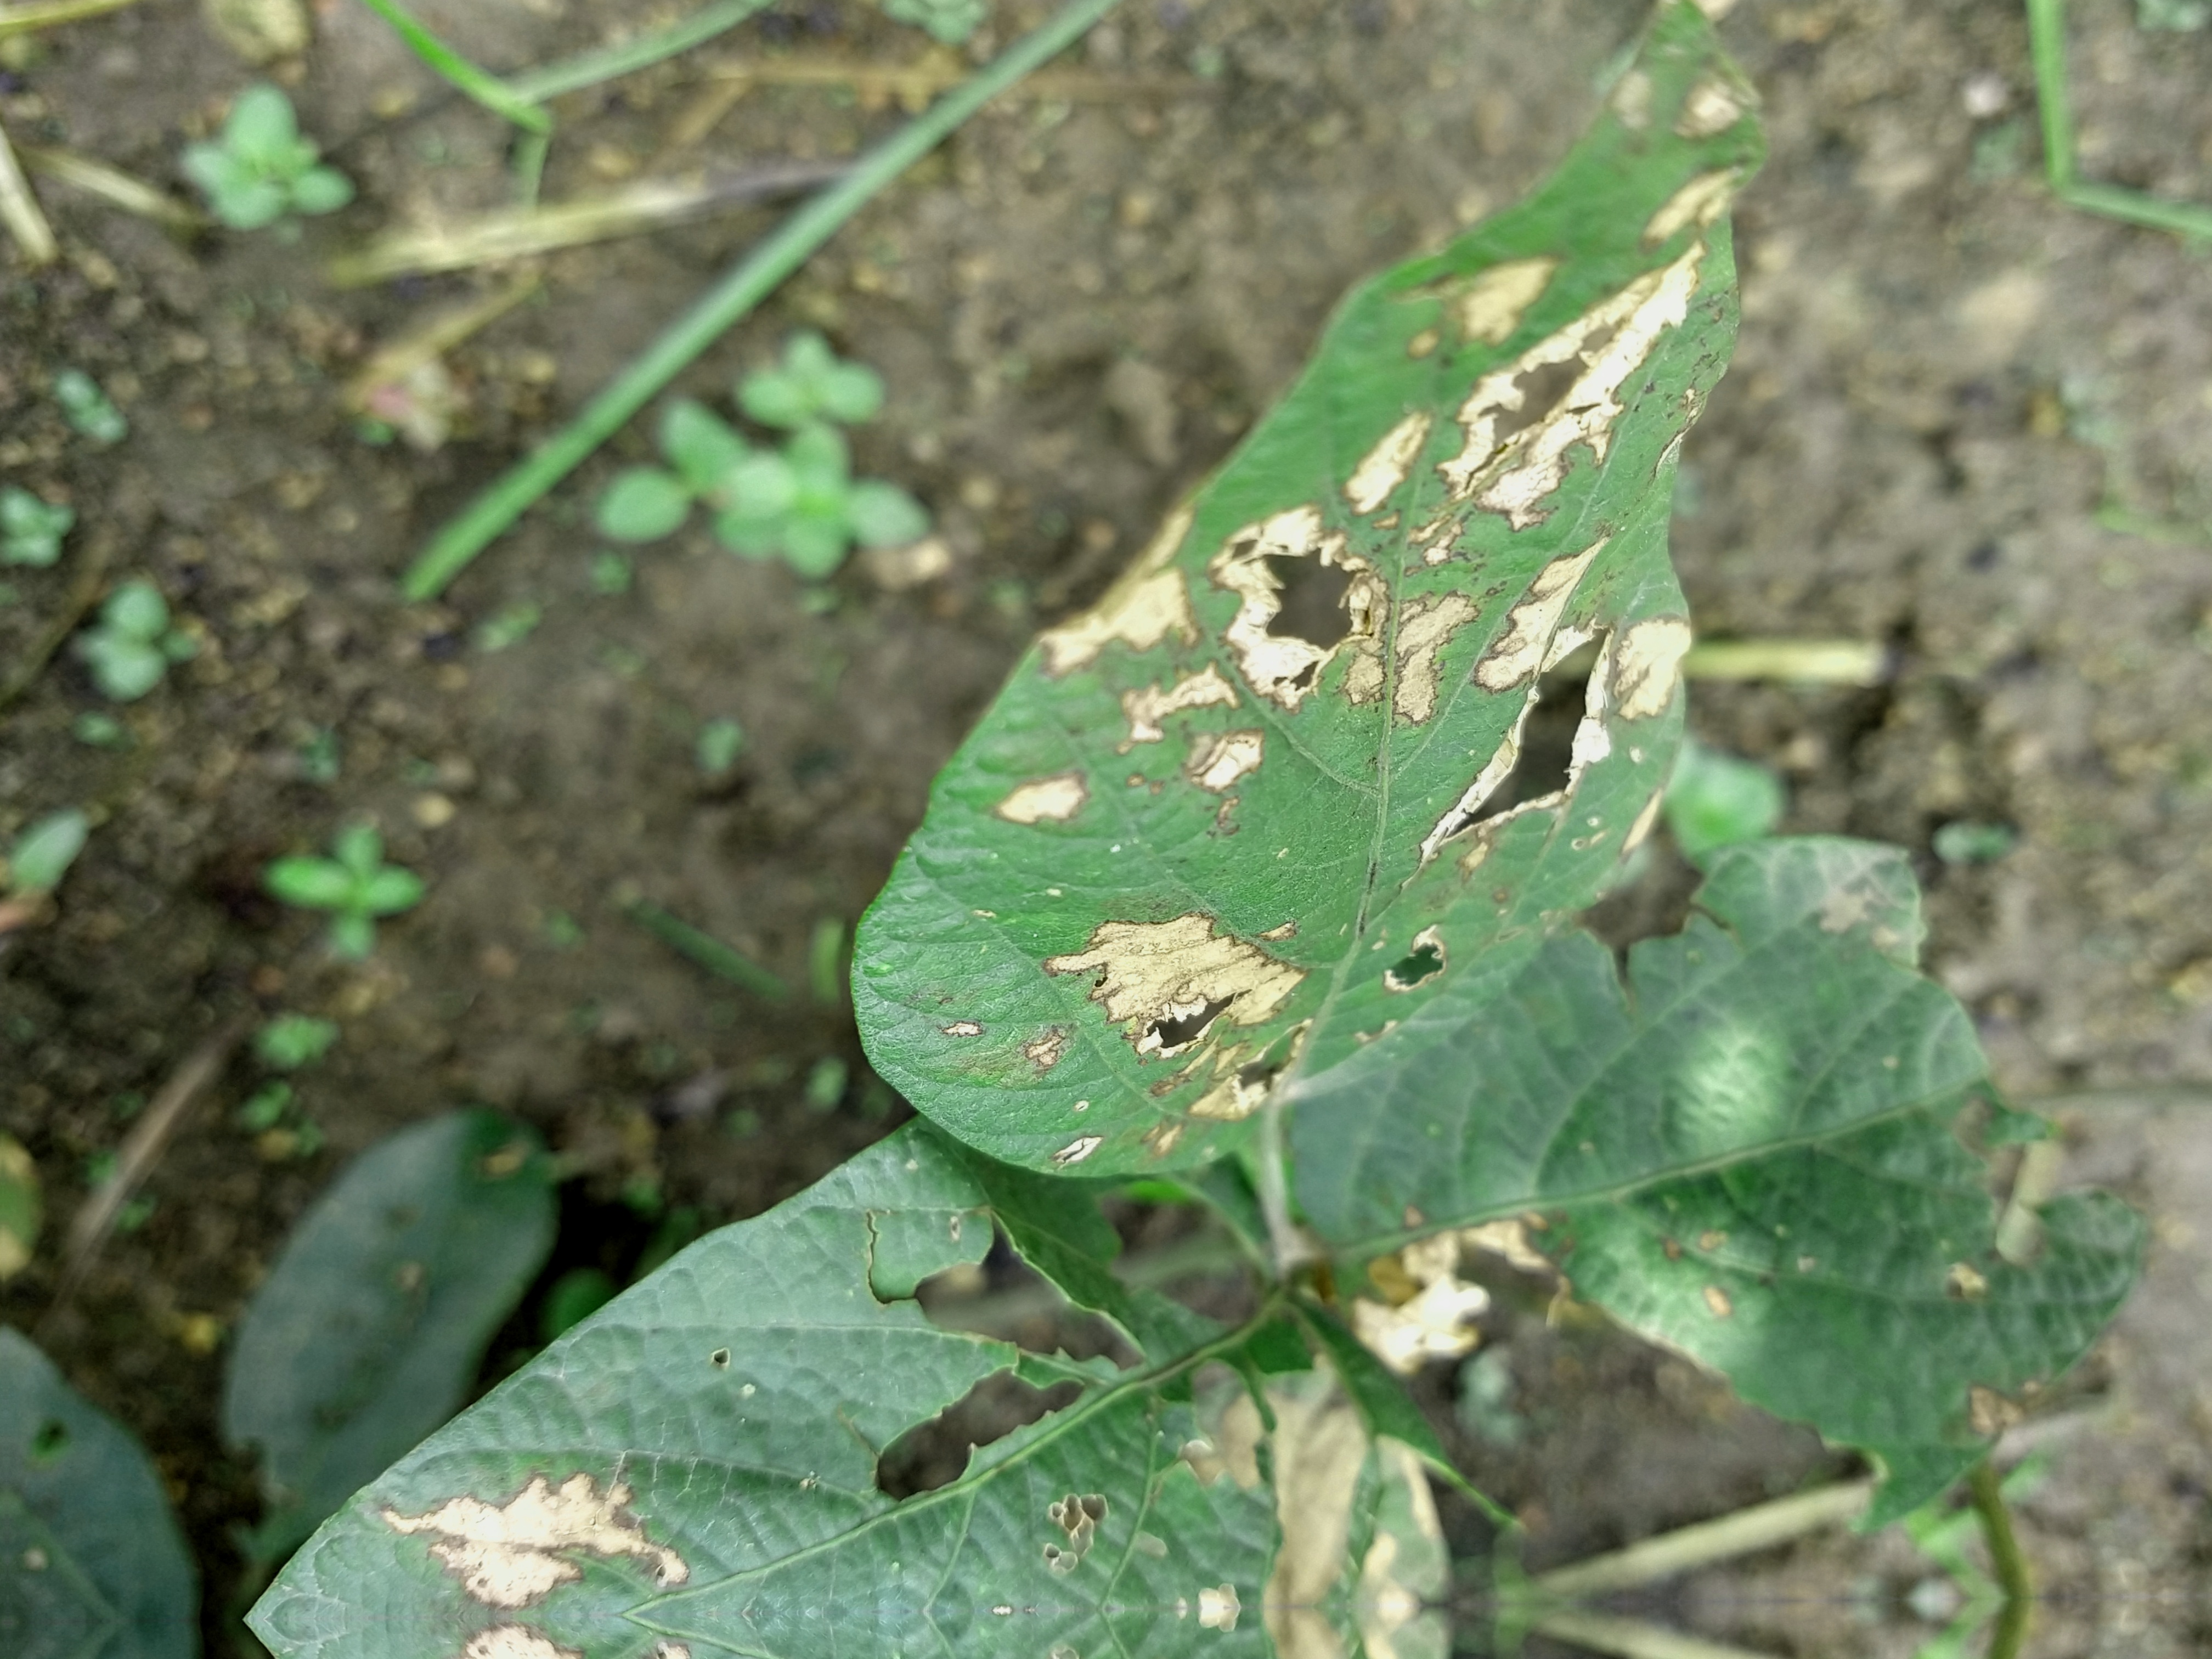
Label: Disease